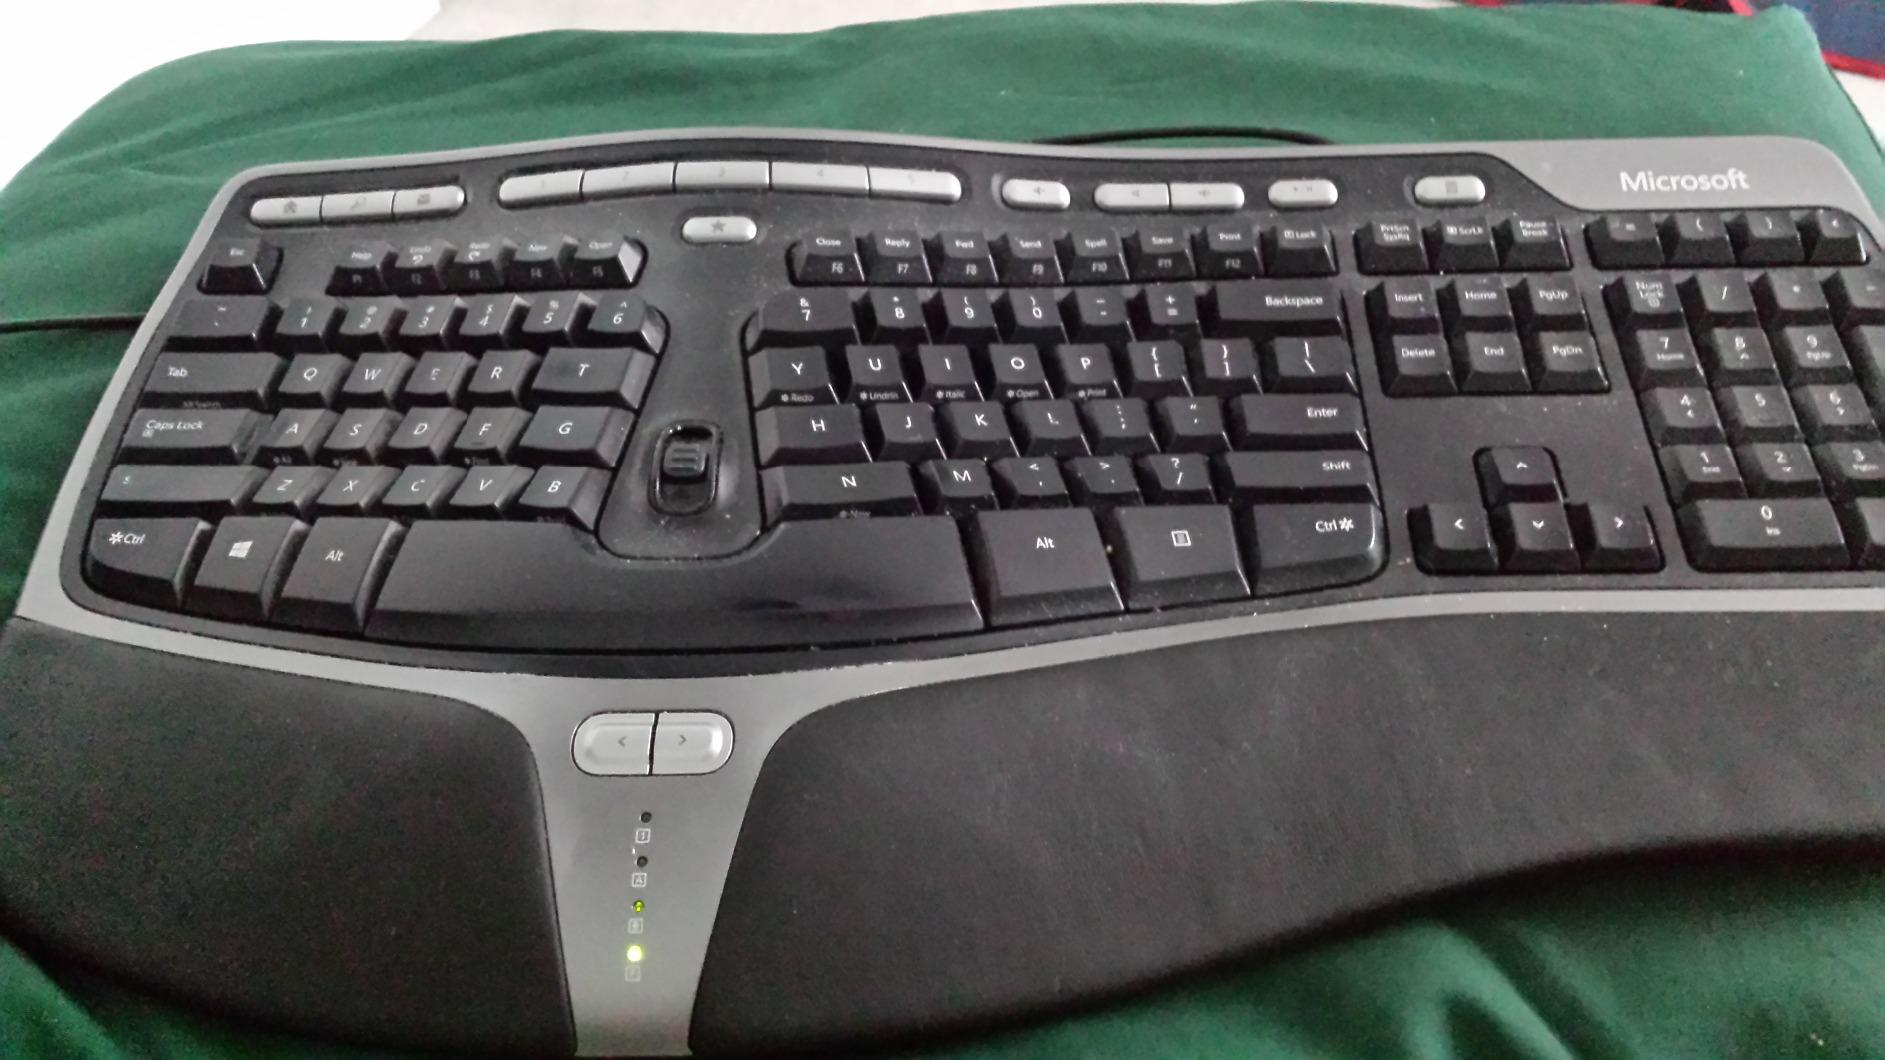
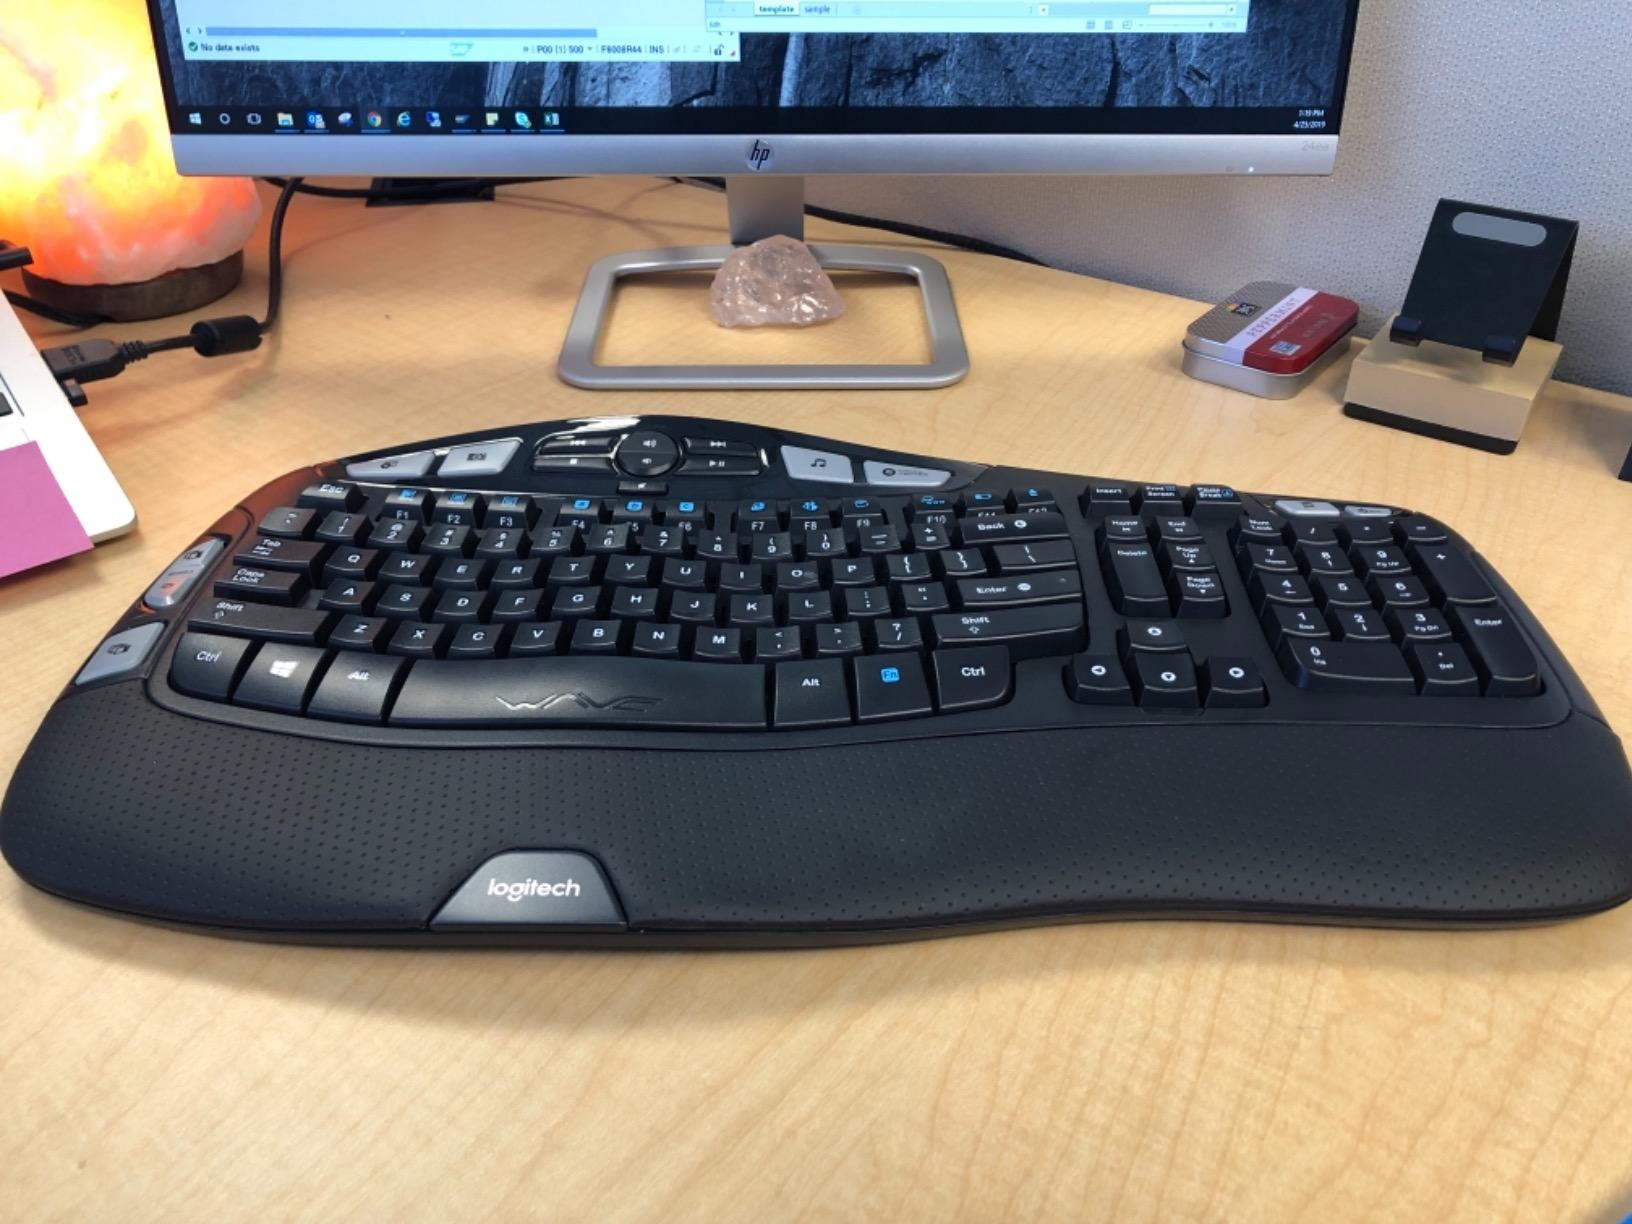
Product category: keyboard
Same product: no